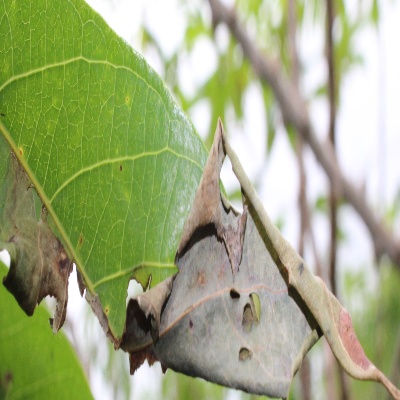
Crop: Cassava
Condition: bacterial blight